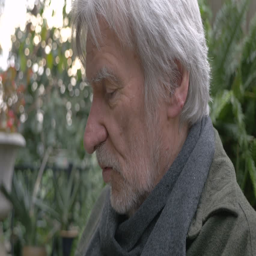
elderly handsome senior man wearing a scarf reading aloud from his digital tablet outside during the fall or early spring